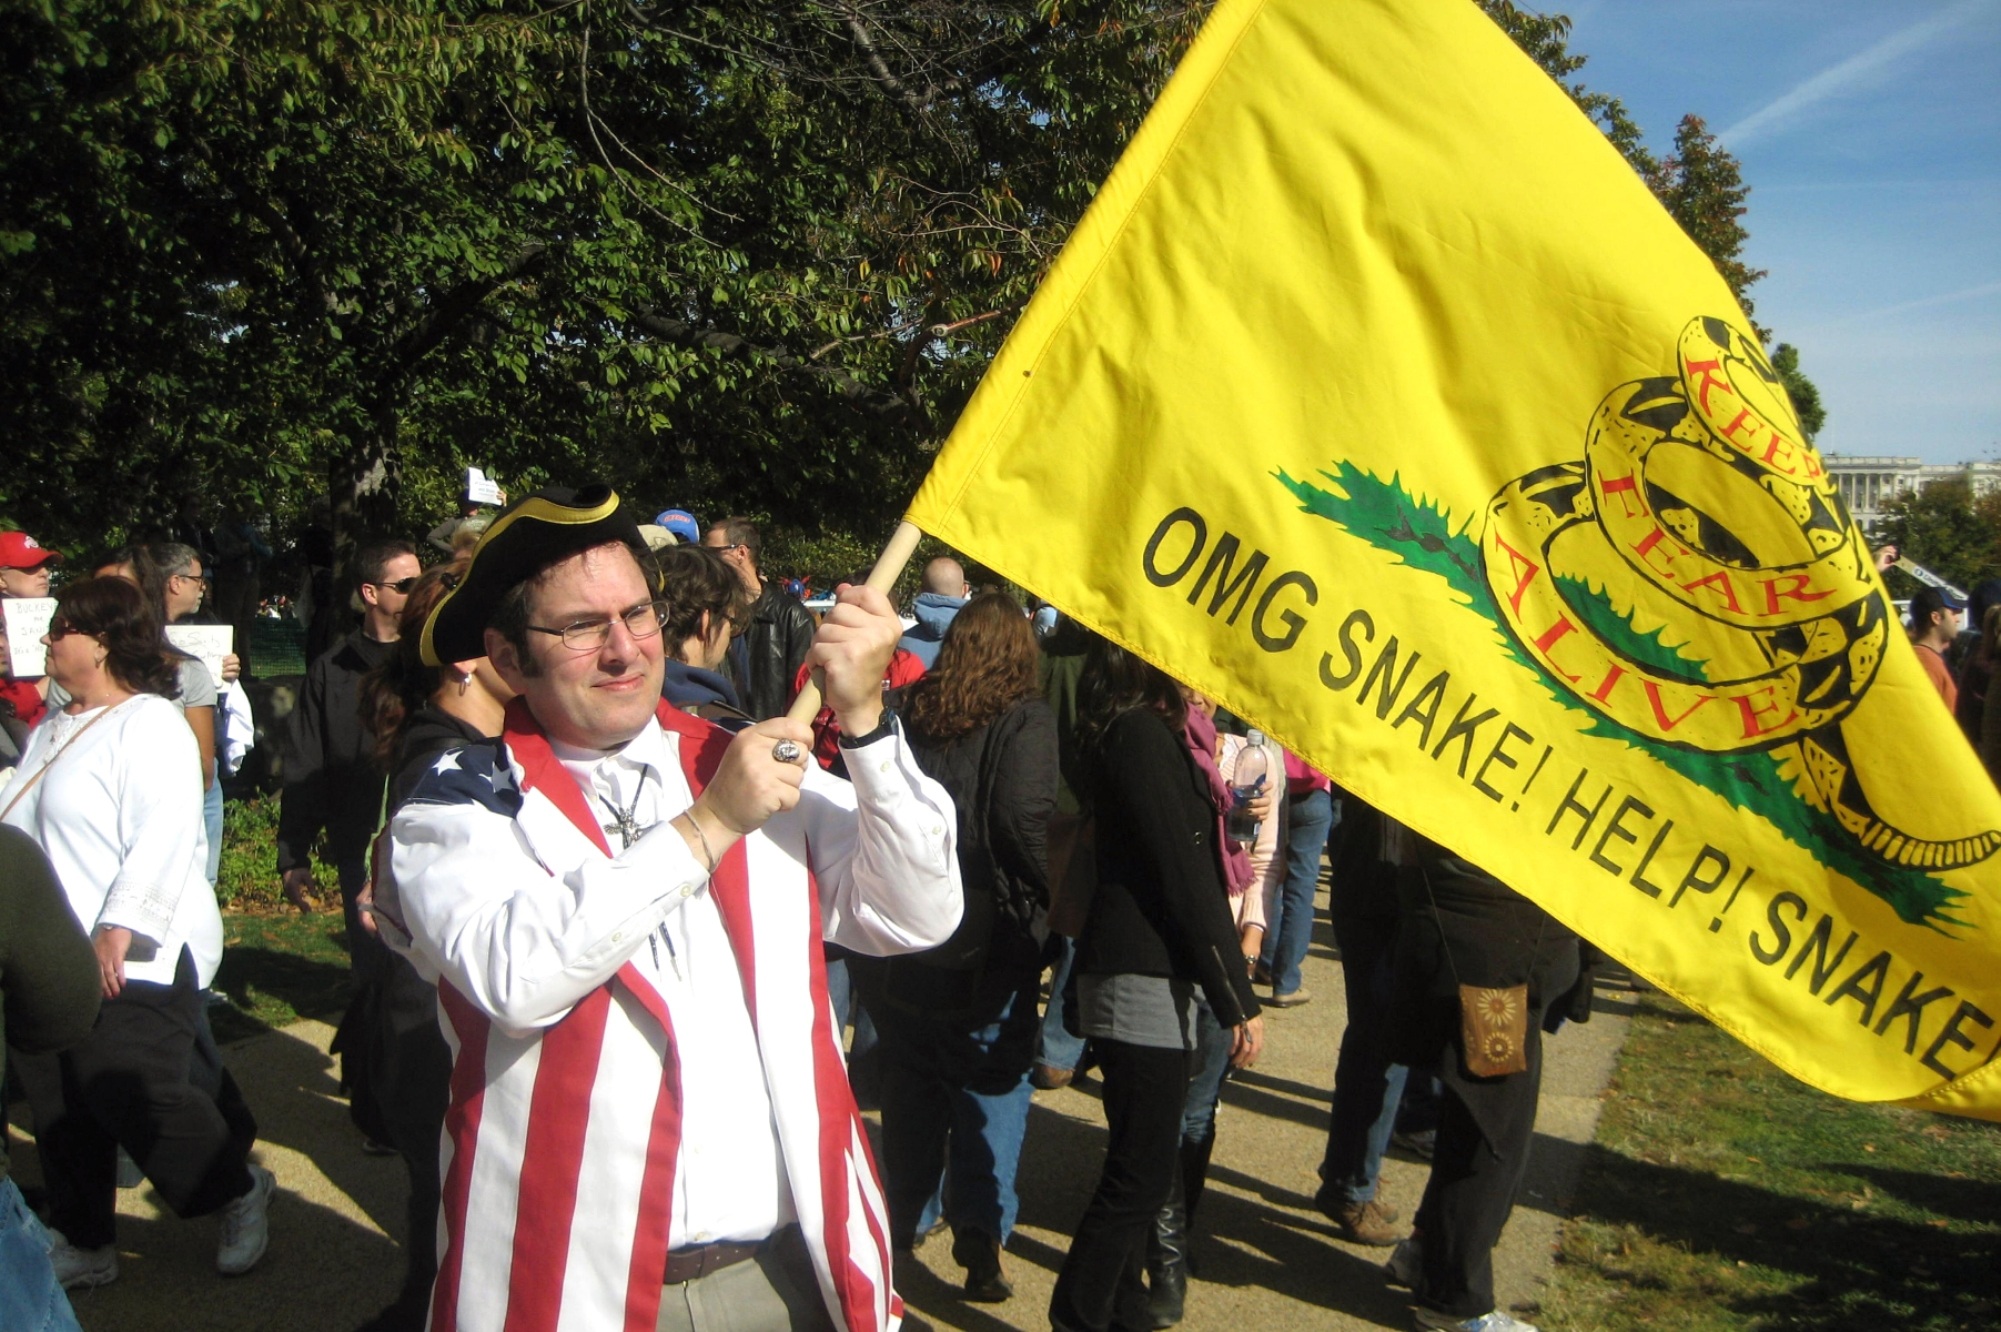
carnival, festival, rally to restore sanity, stewart rally, daily show rally